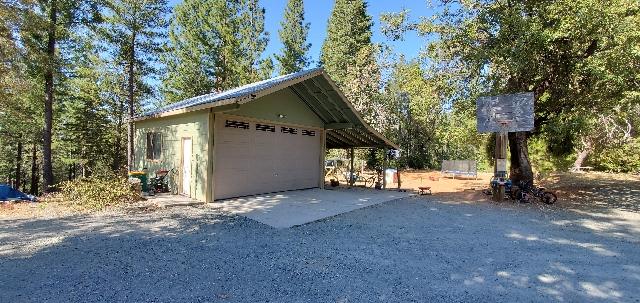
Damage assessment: no_damage